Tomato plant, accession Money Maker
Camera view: vertical (180 deg); turntable rotation: 0 degrees
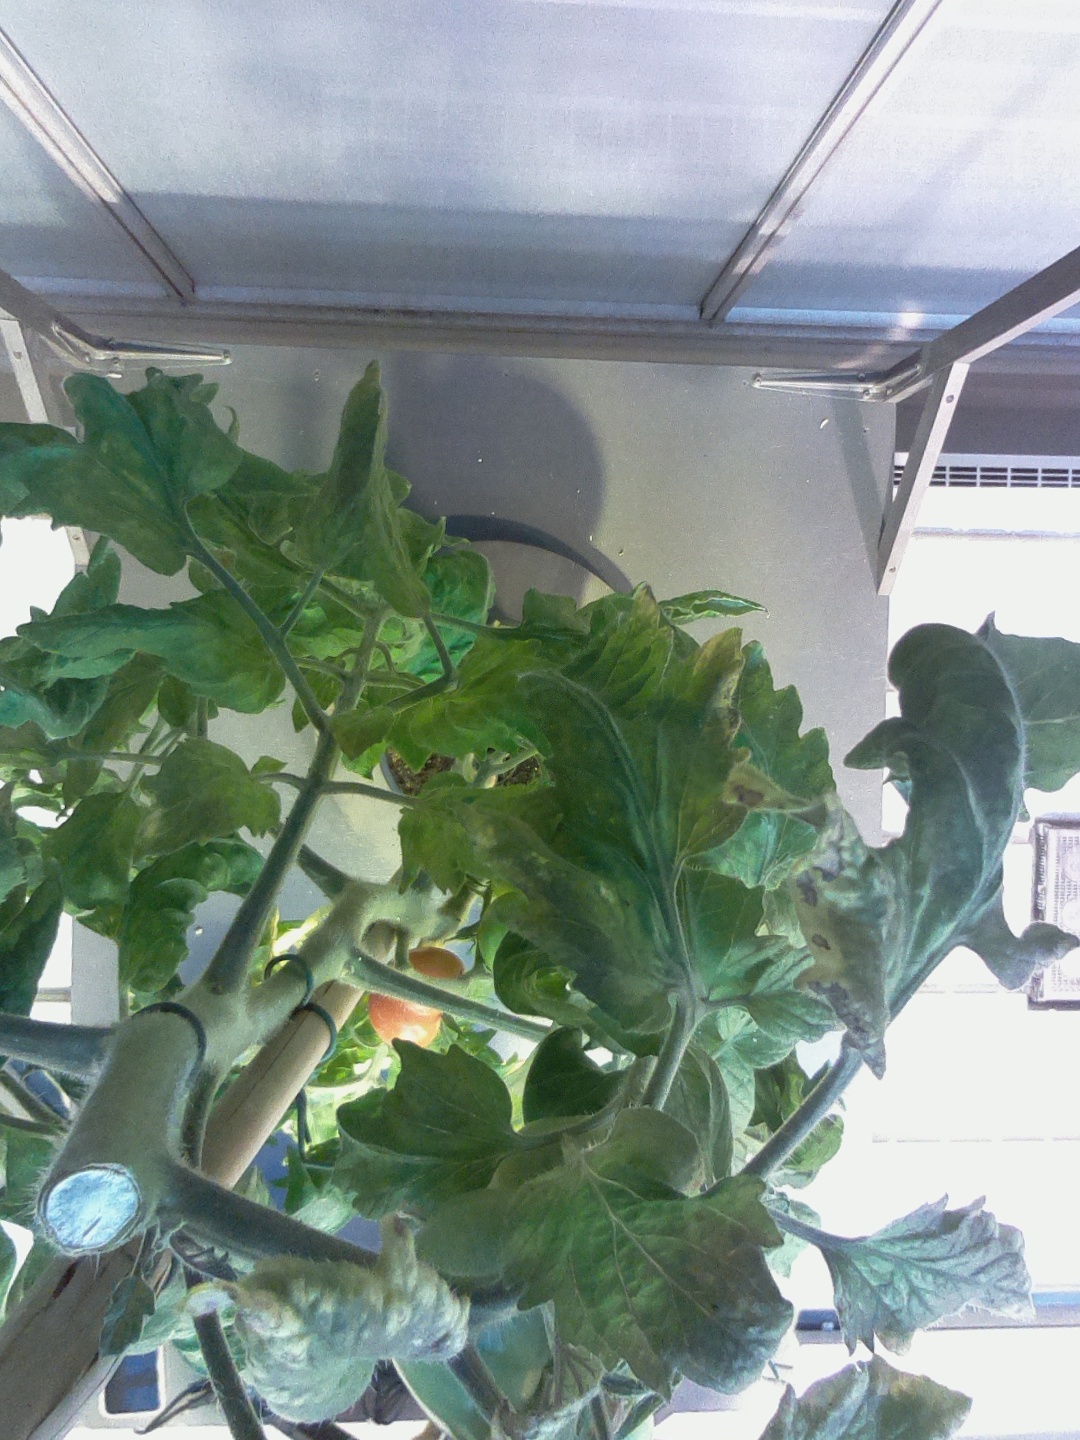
BBCH growth stage 80: fruits start showing typical ripe color (orange -> red)